Tropical cyclones in 1992

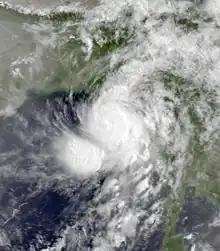
Cyclone BOB 01

Around the middle of May, the Intertropical Convergence Zone , which allows for the formation of tropical waves and has previously remained in the Southern Hemisphere for the first five months of the year, moves to the Northern Hemisphere, allowing the northern cyclone seasons to start in earnest. Without the presence of the ITCZ, Southern Hemisphere cyclones must form from non-wave sources, which are rarer. For that reason, cyclone formation is relatively sparse, with May tending to be the month of the final storm in each of the three basins. Meanwhile, more intense storms are nearly unheard of, with the South-West Indian Ocean having seen only one intense tropical cyclone and no very intense tropical cyclones in the month, and the other two basins having similar levels of activity in May. In the Northern Hemisphere, May is the first month most basins see activity, due to the new presence of the ITCZ. The Pacific hurricane season begins on May 15, and although the Atlantic hurricane season officially begins on June 1, off-season storms are very common, with over half of the 21st century seasons seeing a storm form in May. Although the North Indian Ocean has no official start or end date, due to the monsoon, mid-May is the beginning of a month-long period of high activity in the basin. Even in the Western Pacific, activity tends to increase throughout May.